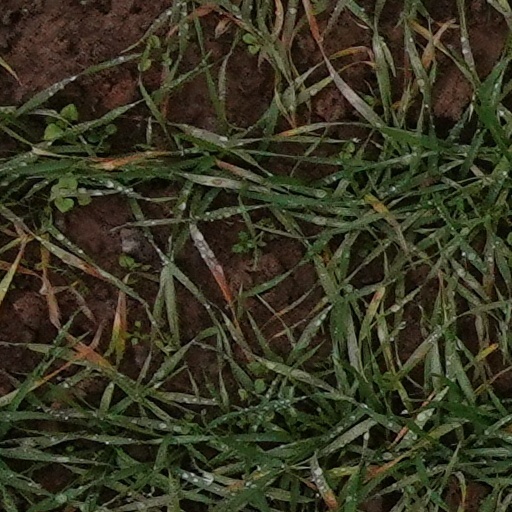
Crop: wheat